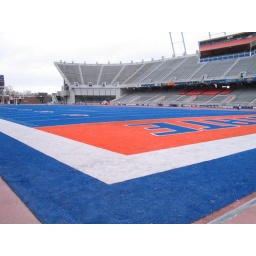
the infamous blue field in boise